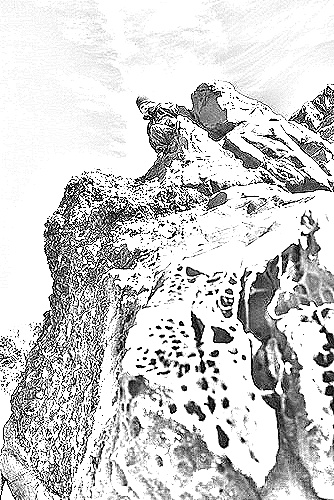
Portrait style: Sketch Portrait